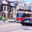
Label: streetcar